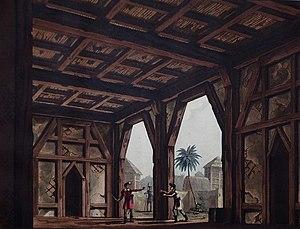
Francesco Basili, ou Basily ou encore Basilj, est un maître de chapelle et un compositeur italien.